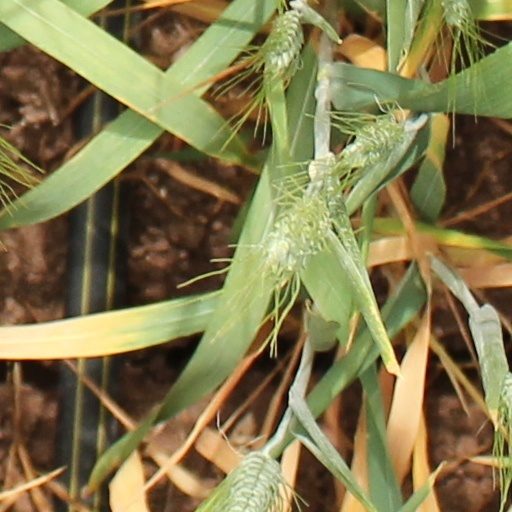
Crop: wheat